Río Piedras massacre

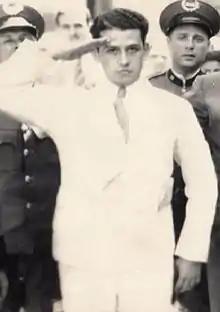
Elías Beauchamp gives a Cadets of the Republic military salute, moments before being shot, officially while attempting to escape, at Puerto Rico Police headquarters in San Juan.

Pedro Albizu Campos, president of the Puerto Rican Nationalist Party, knew that Roosevelt had been implicated as Assistant Secretary of the Navy in helping Secretary Albert Fall of the Department of Interior to arrange for private leasing of Navy oil fields, in what became known as the Teapot Dome Scandal of the 1920s.